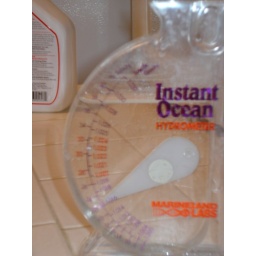
simple device for salinity in fish tanks could be used for preparing water for electrolysis